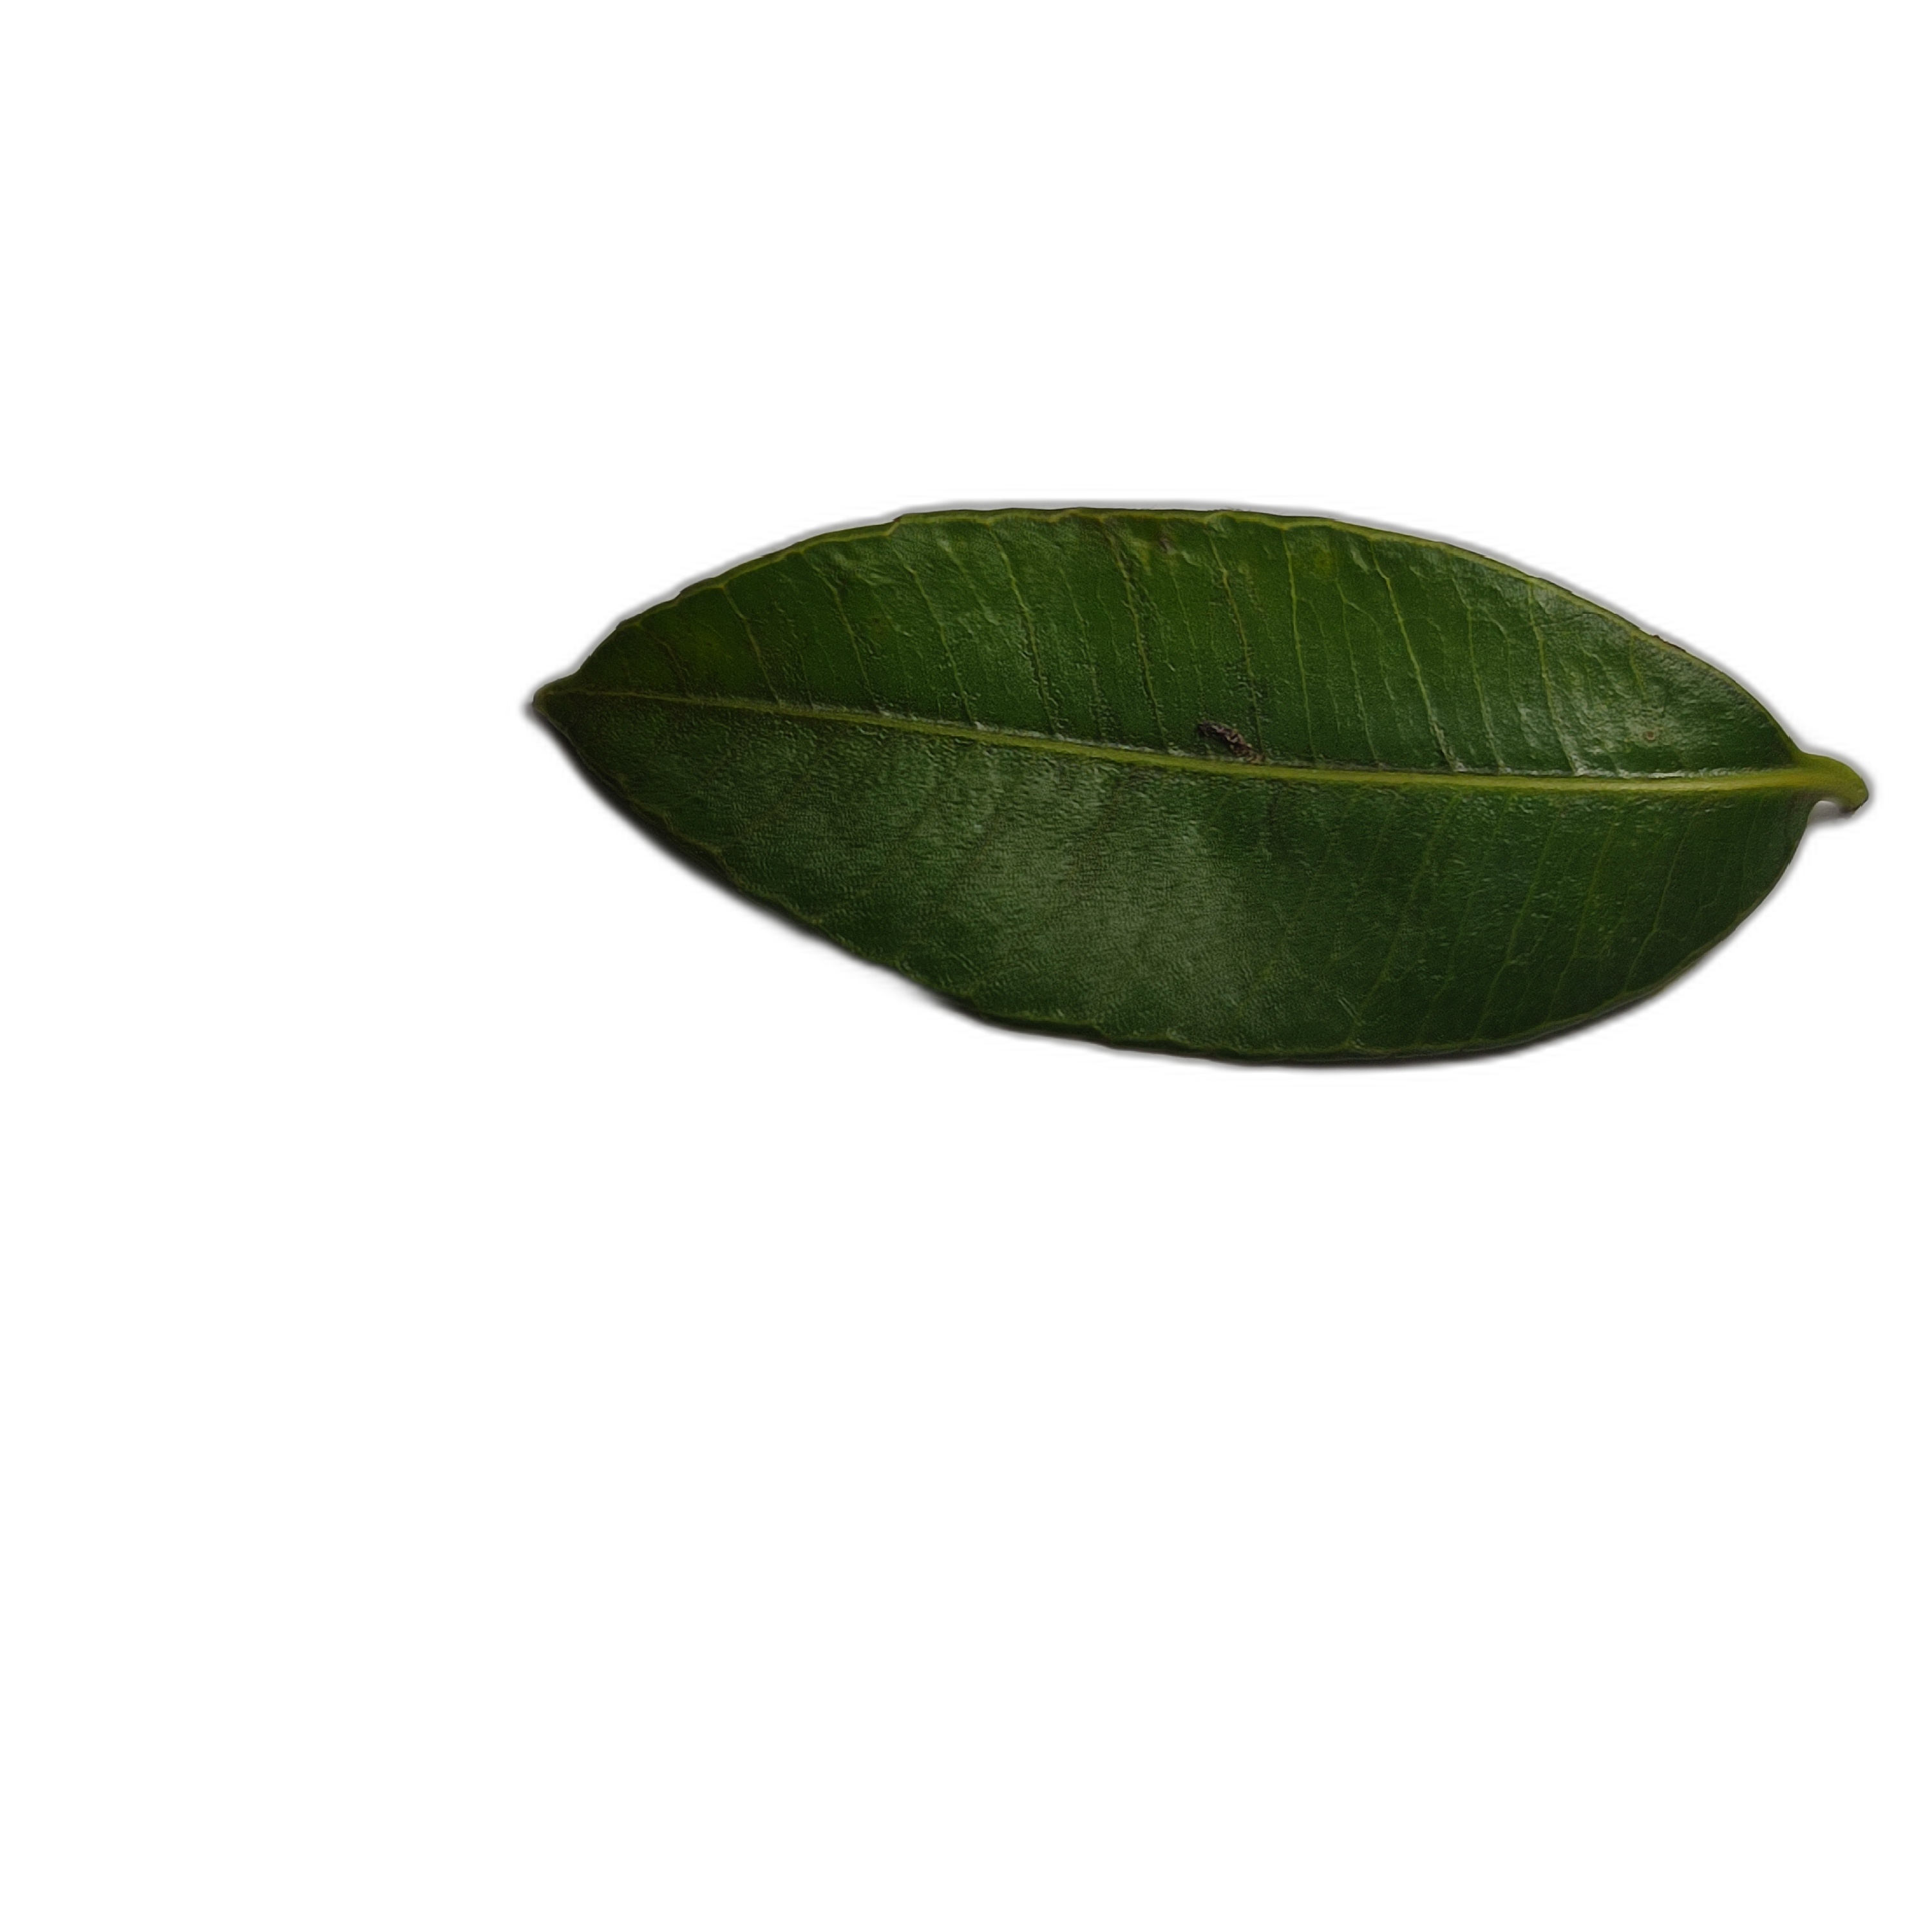
Label: healthy